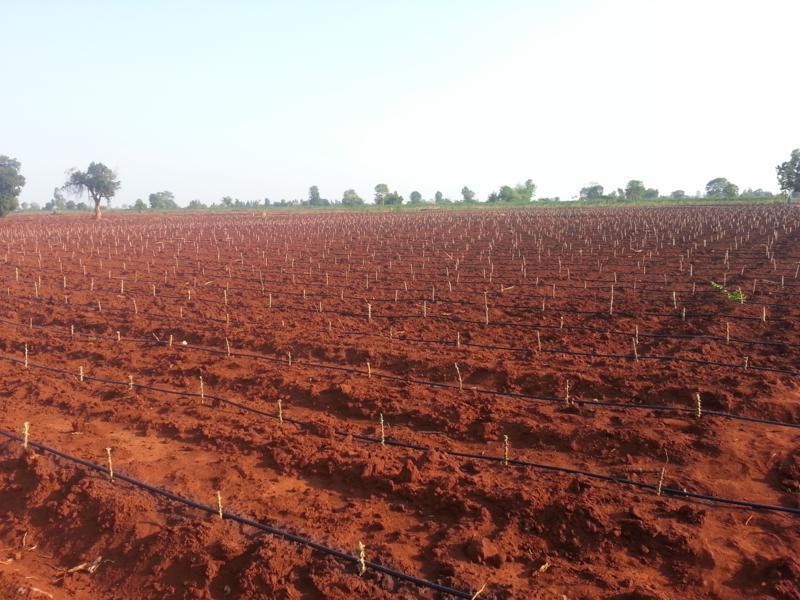
Mifereji inaonekana ikipitia kwenye shamba lililolimwa huku miche ikichipuka na mifereji  hii kunyunyizia miche hii maji kupitia matone matone. Unyunyiziaji wa maji ukiwa moja wapo ya mtindo unaofutwa katika kilimo biashara.